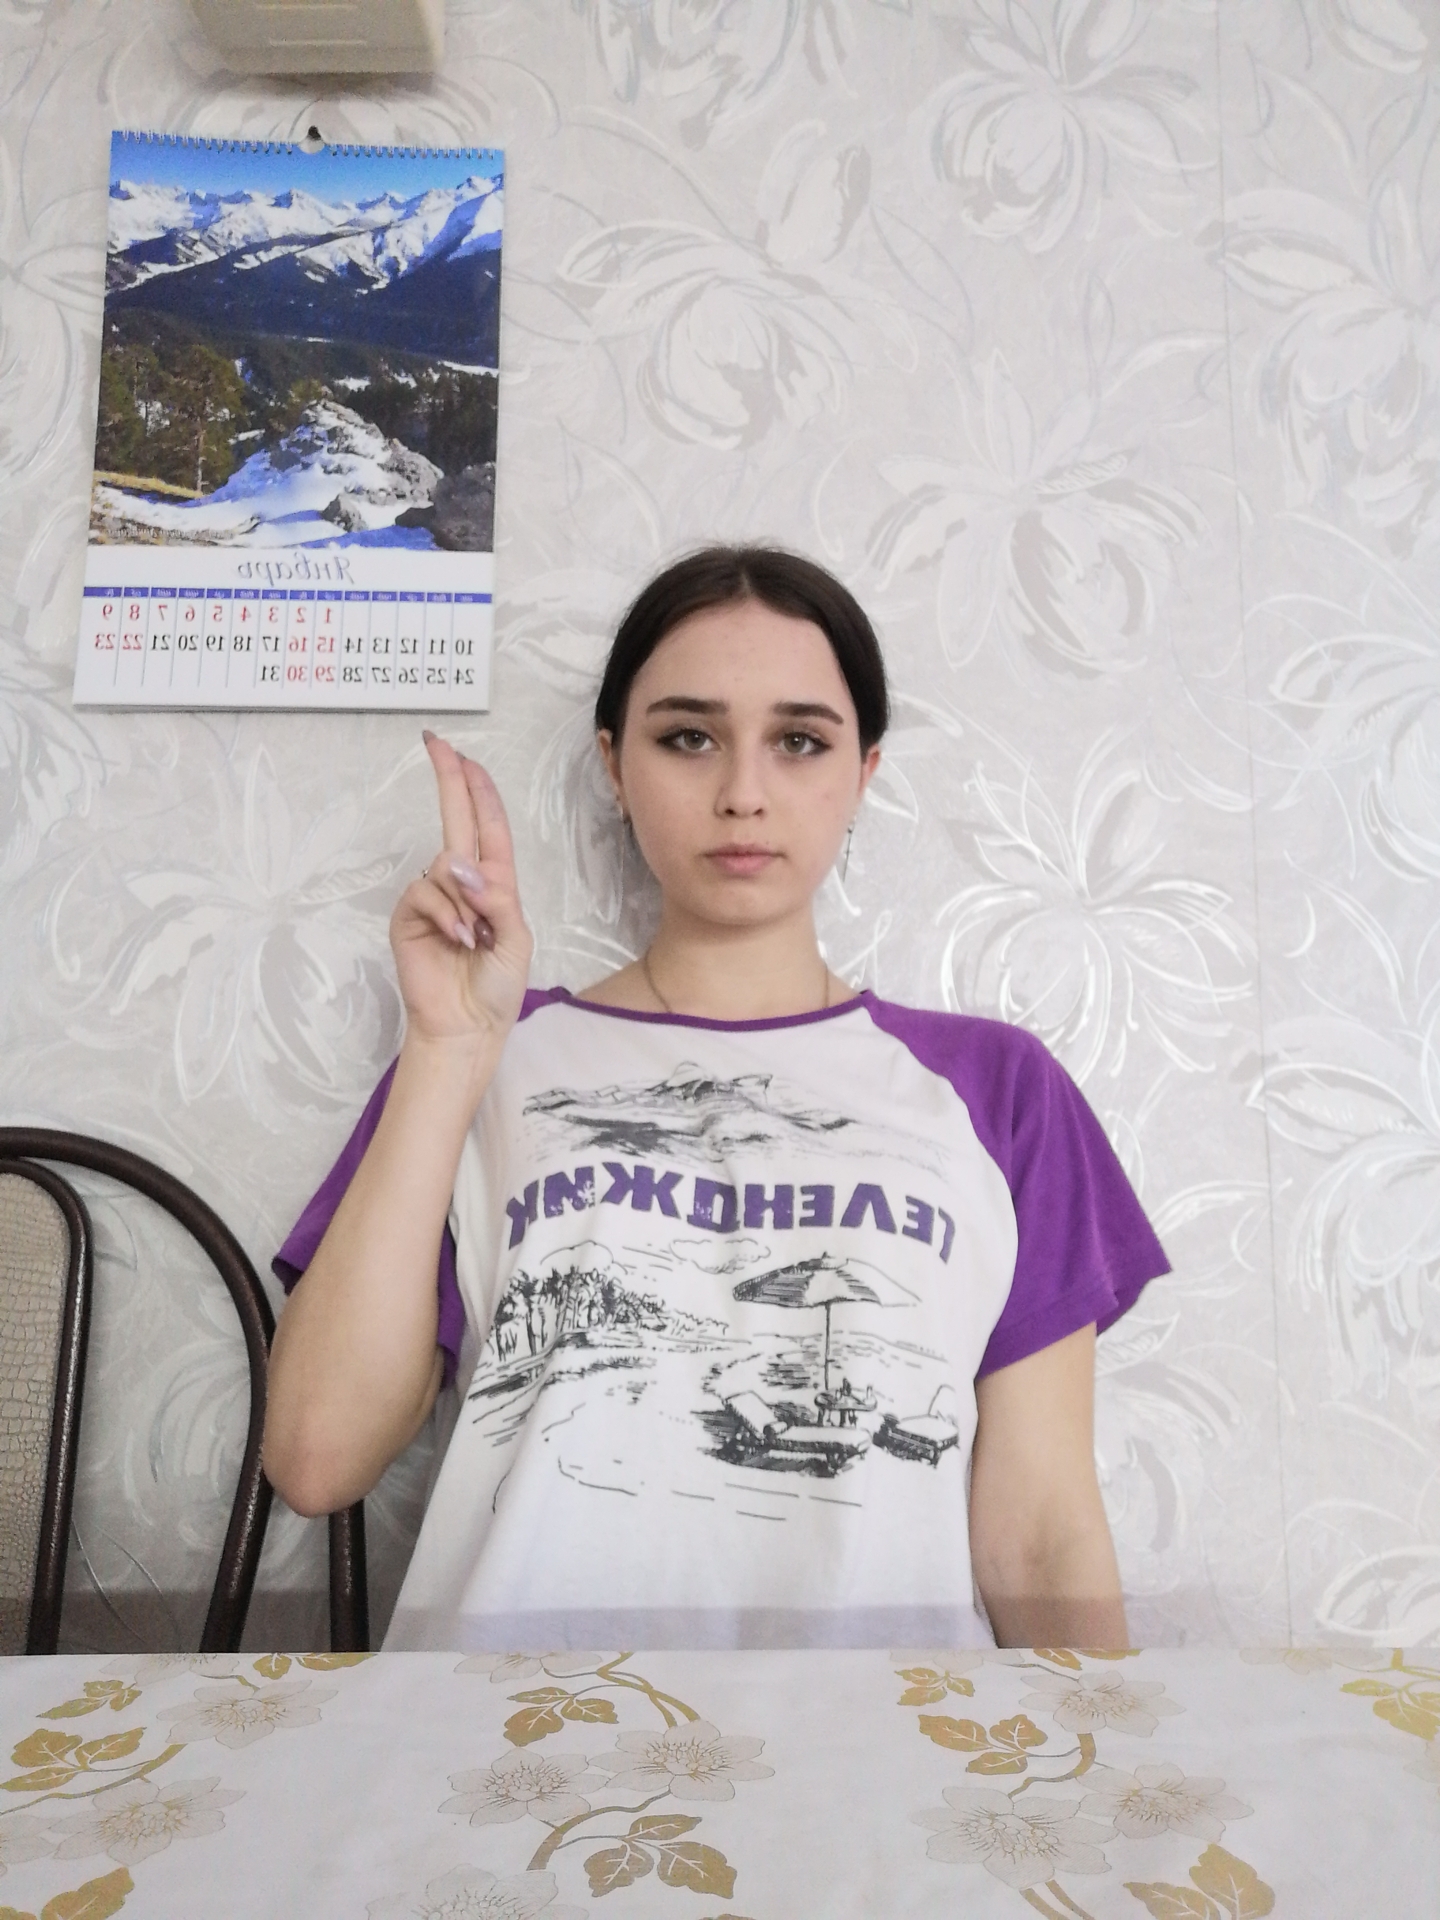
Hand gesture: two_up